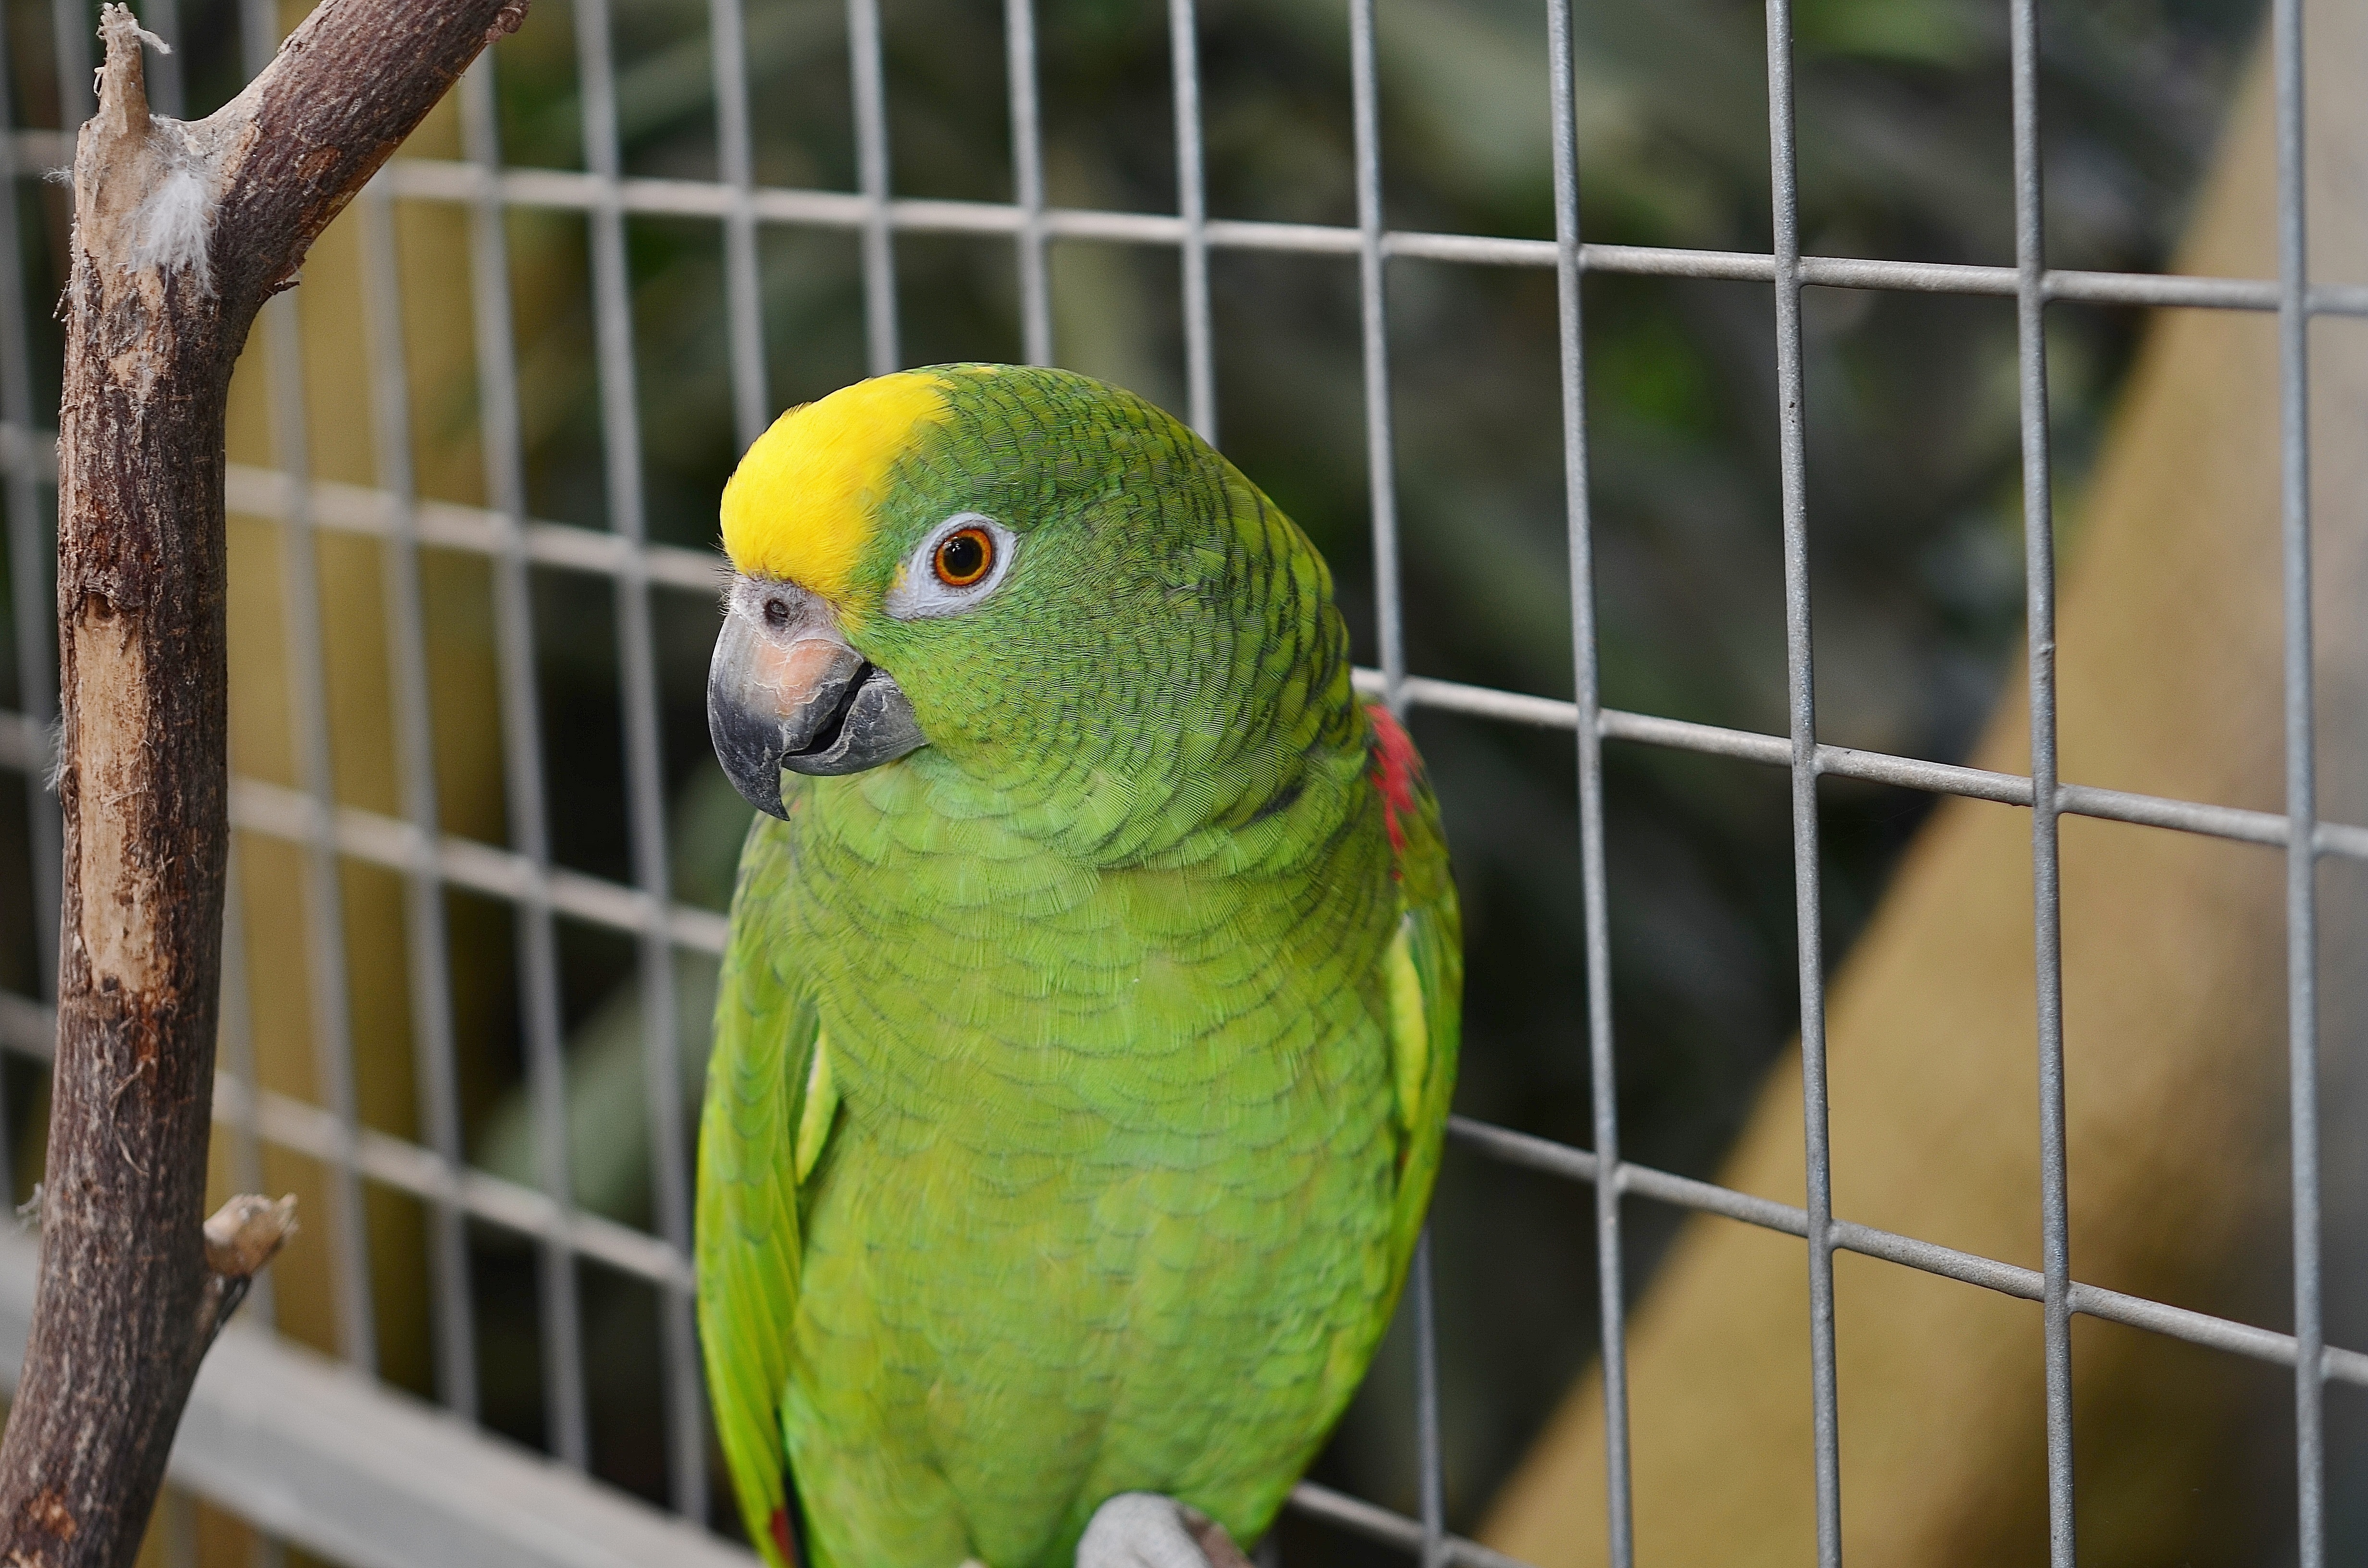
bird, fence, chain, wildlife, green, beak, fencing, yellow, fauna, cage, lorikeet, lovebird, macaw, captivity, vertebrate, parrot, parakeet, common pet parakeet, encaged